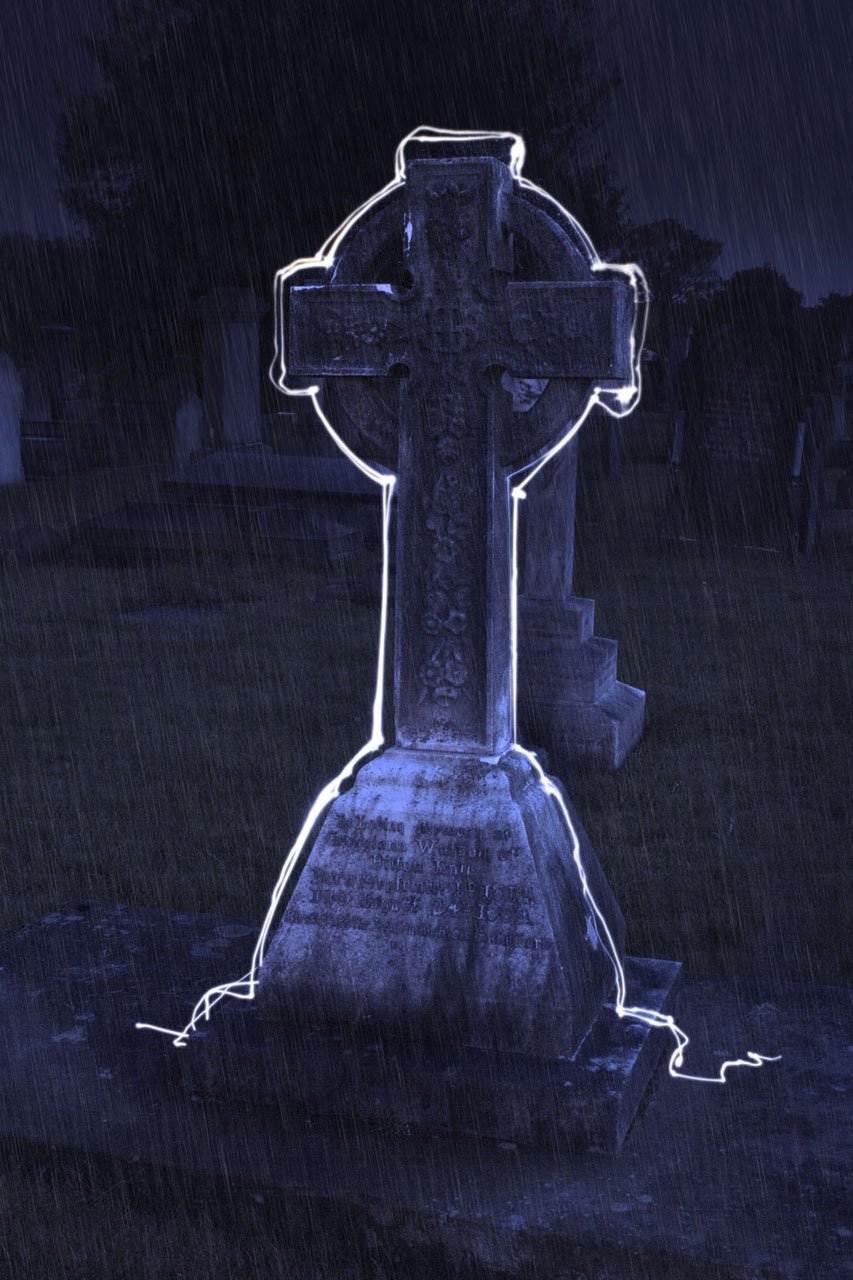
light, symbol, halloween, darkness, blue, cross, cemetery, dead, death, art, scary, gravestone, ghost, rays